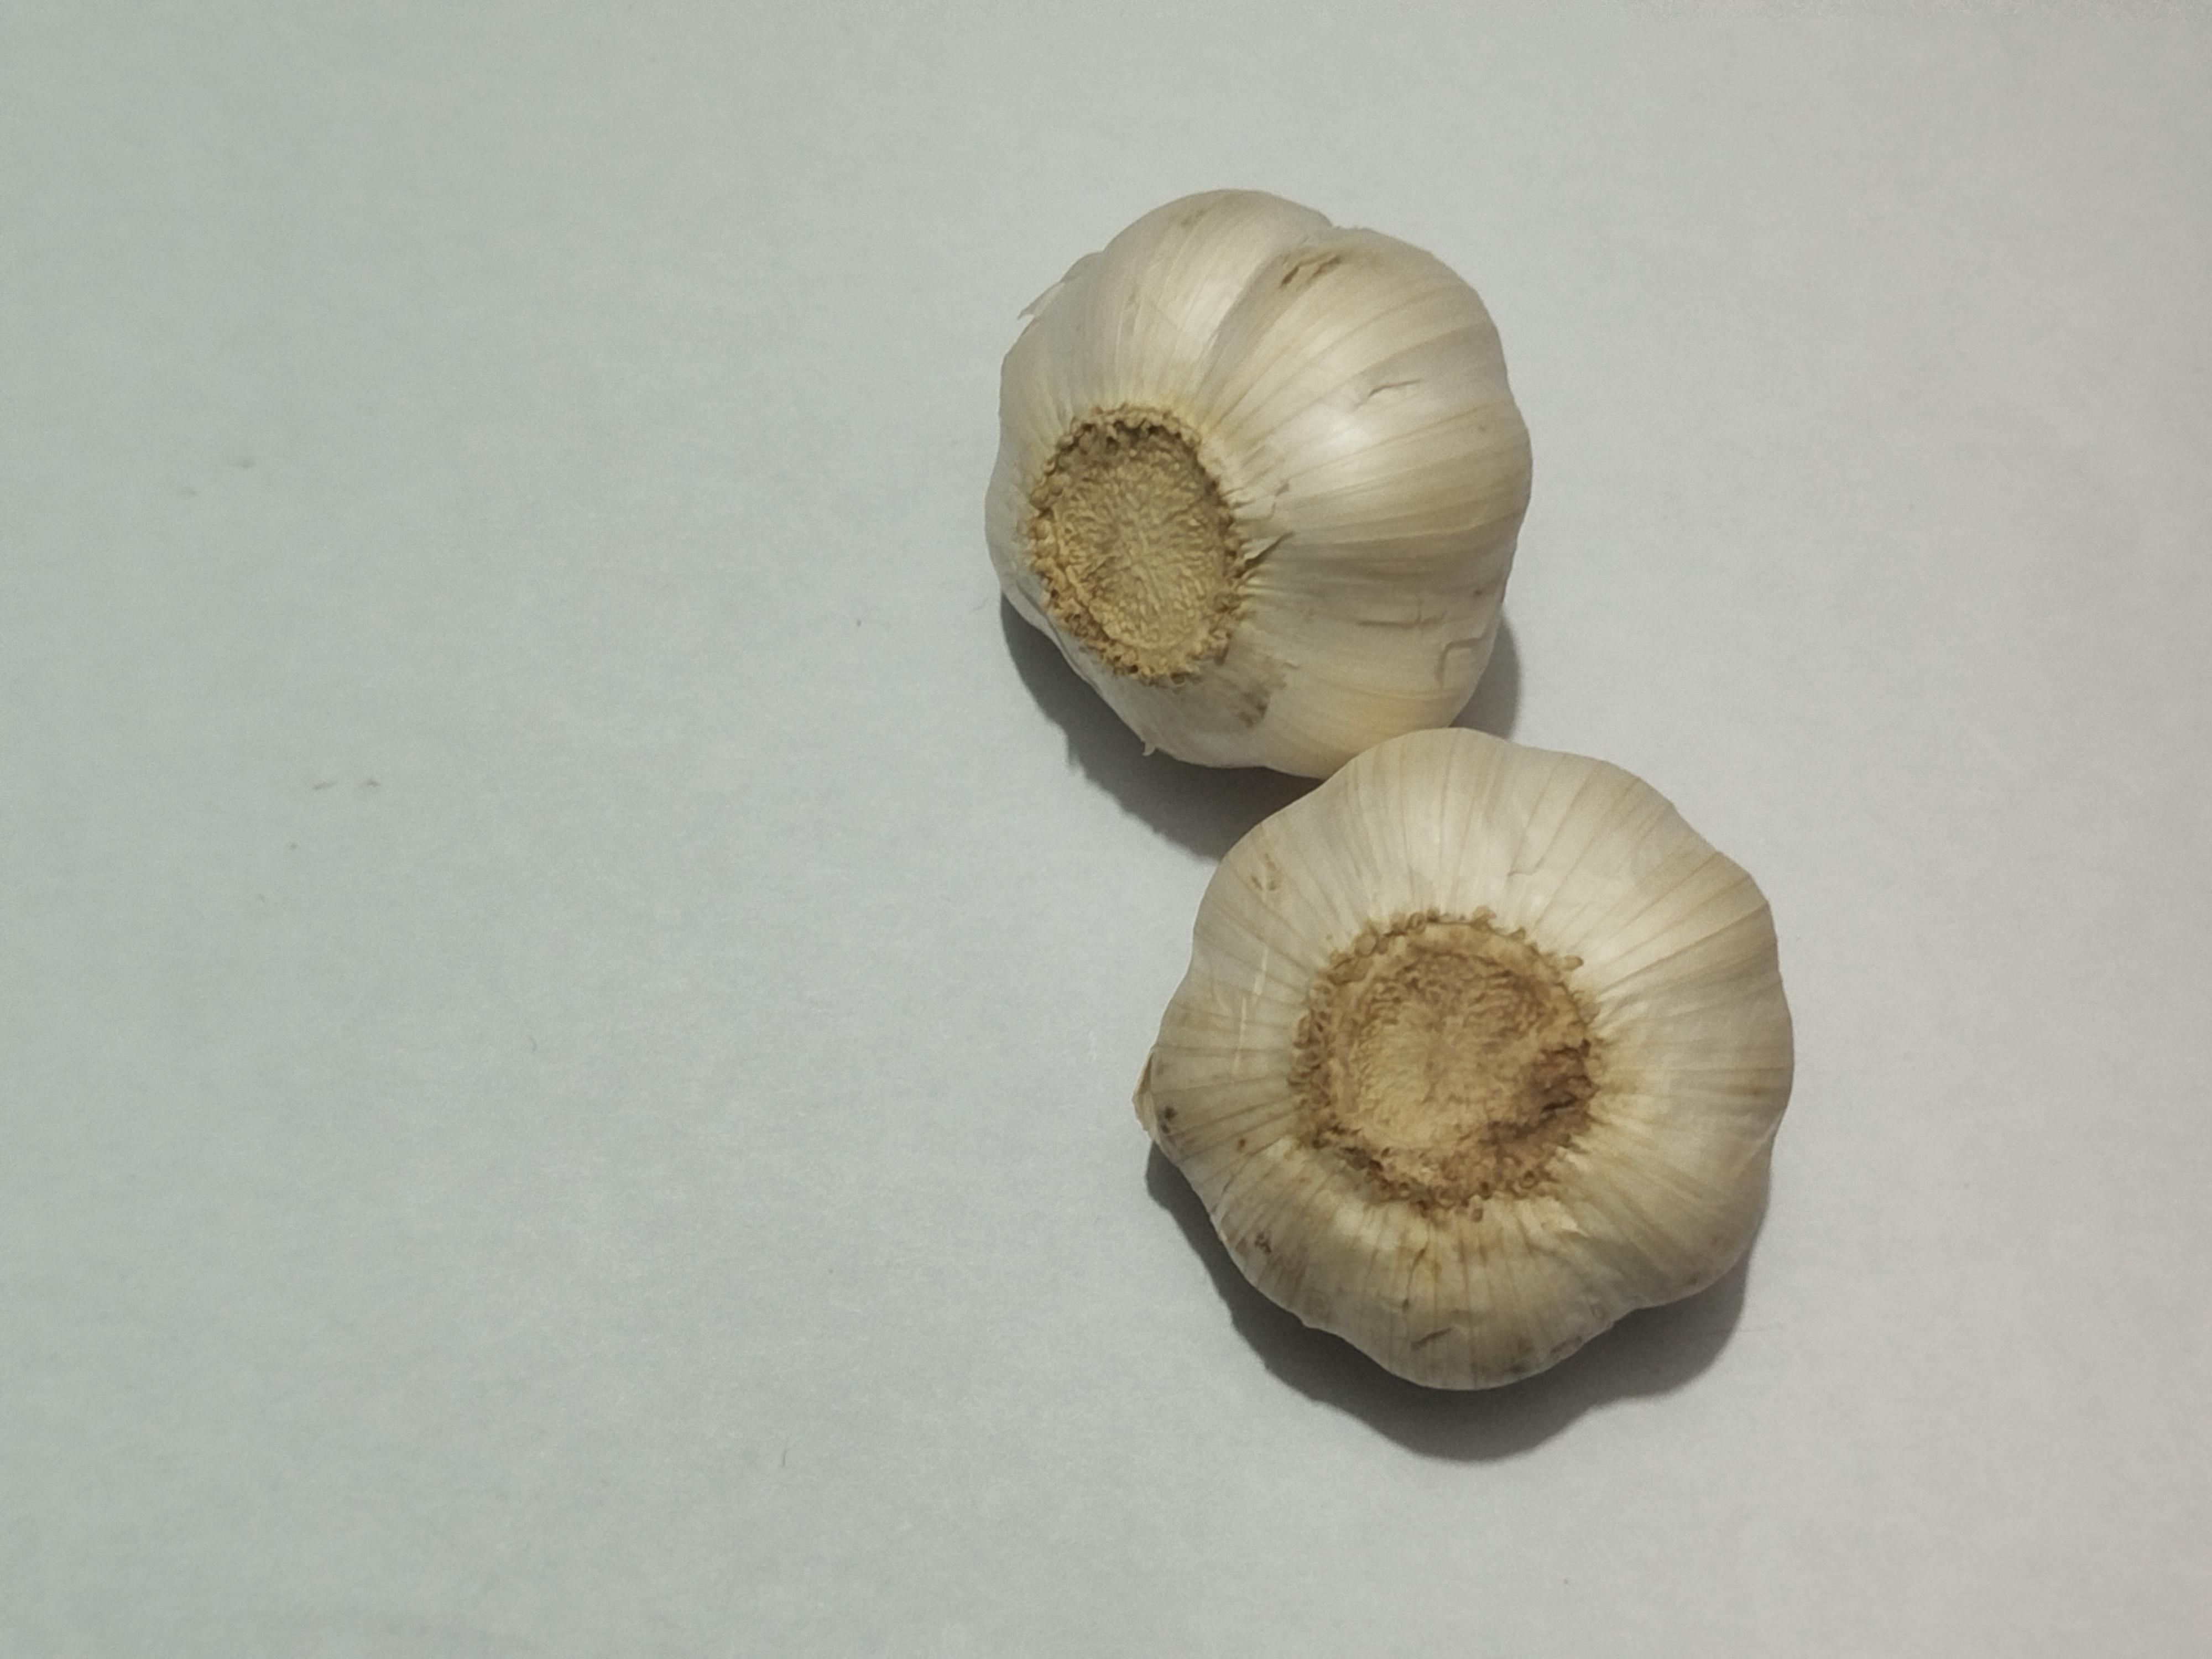
Label: Garlic